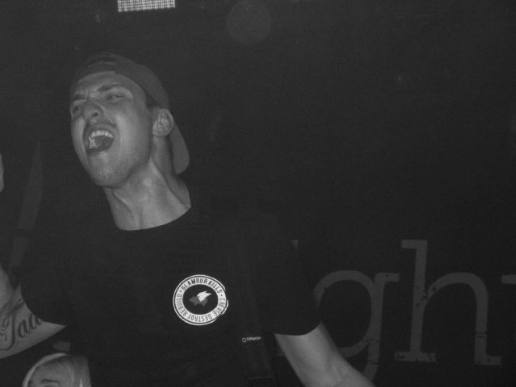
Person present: Yes